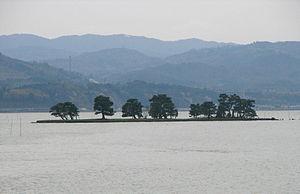
L'île de Yomegashima sur le lac Shinji, Matsue, préfecture de Shimane, Japan
Les 100 paysages du Japon (ère Shōwa) constituent une liste de célèbres sites pittoresques au Japon. Les cent paysages ou vues ont été sélectionnés avec un ensemble de huit vues et vingt-cinq sites gagnants en 1927, une année après que Hirohito est devenu Empereur. Le but de la sélection est de « refléter le nouveau goût de la nouvelle ère ». L'initiative a été parrainée par le Tokyo Nichi Nichi Shimbun et le Osaka Mainichi Shimbun.
Le lac Shinji est une étendue d'eau située à l'est de Matsue, ville-château, dans la préfecture de Shimane, au Japon.
Cet article recense les zones humides du Japon concernées par la convention de Ramsar.